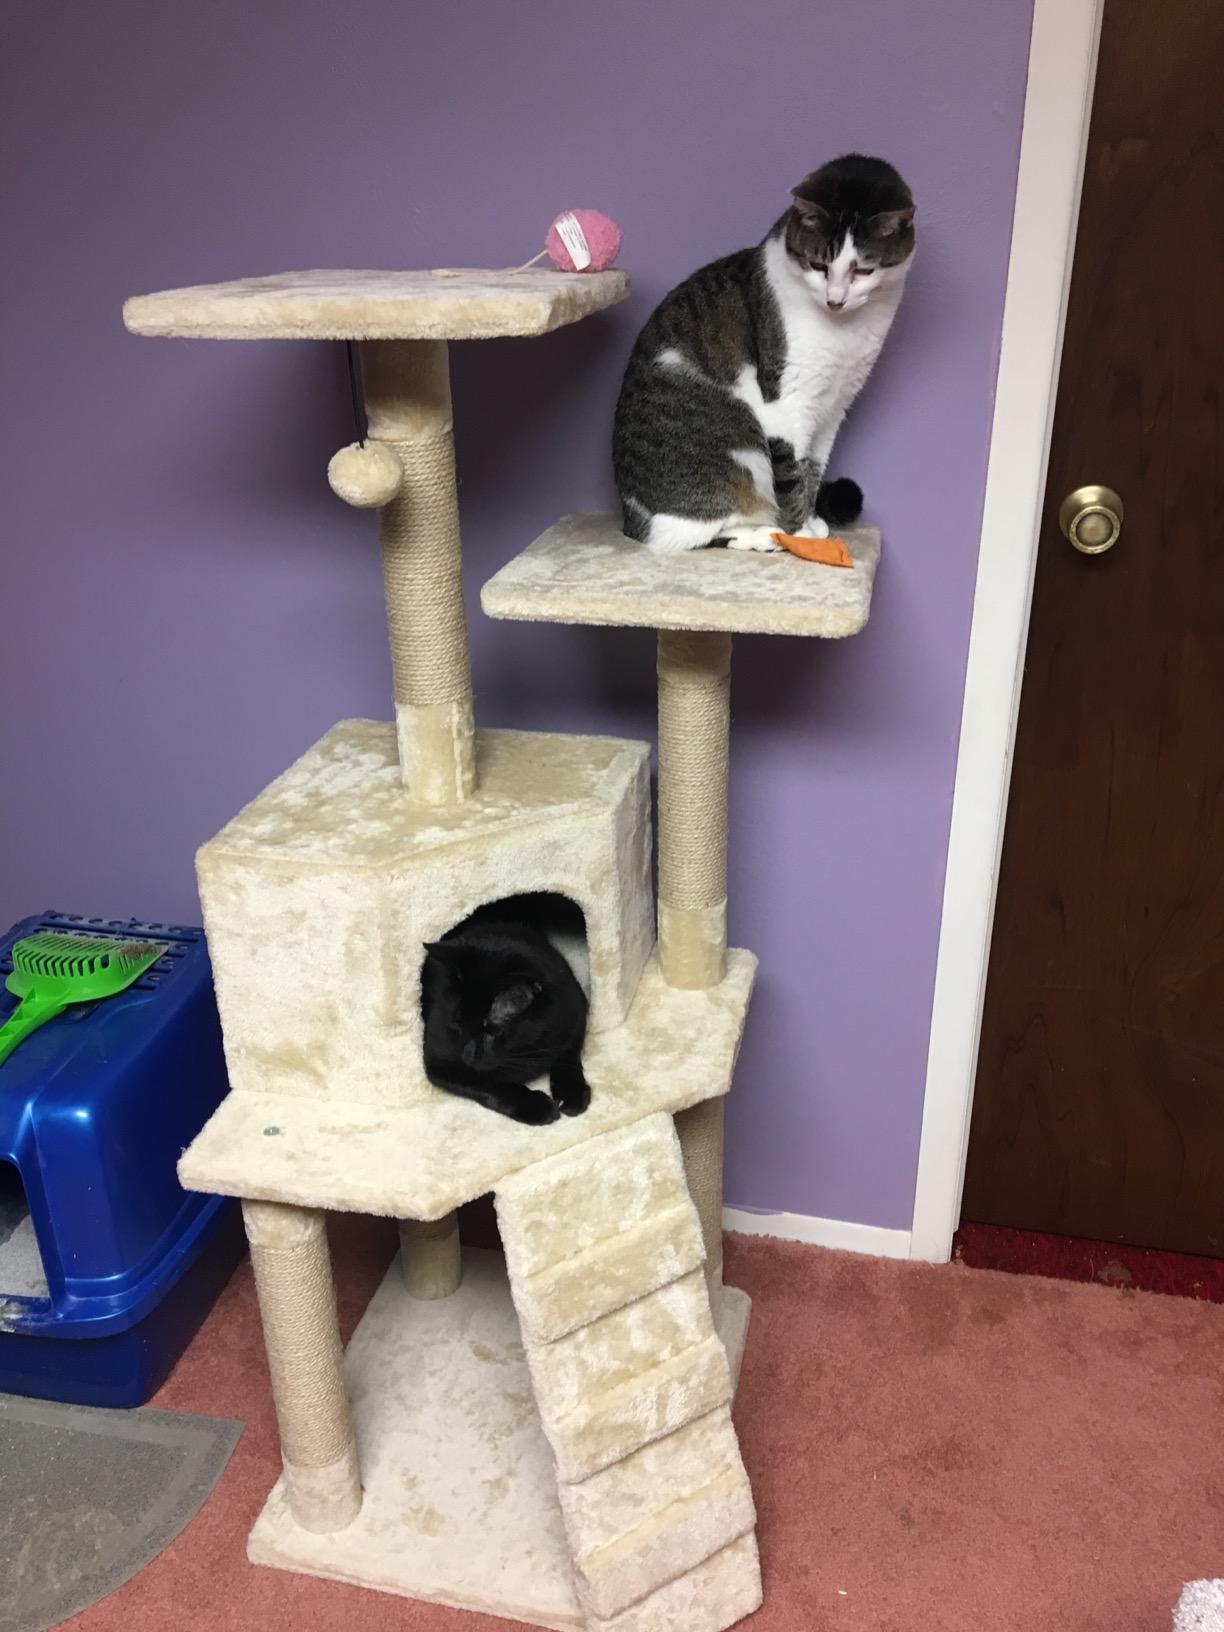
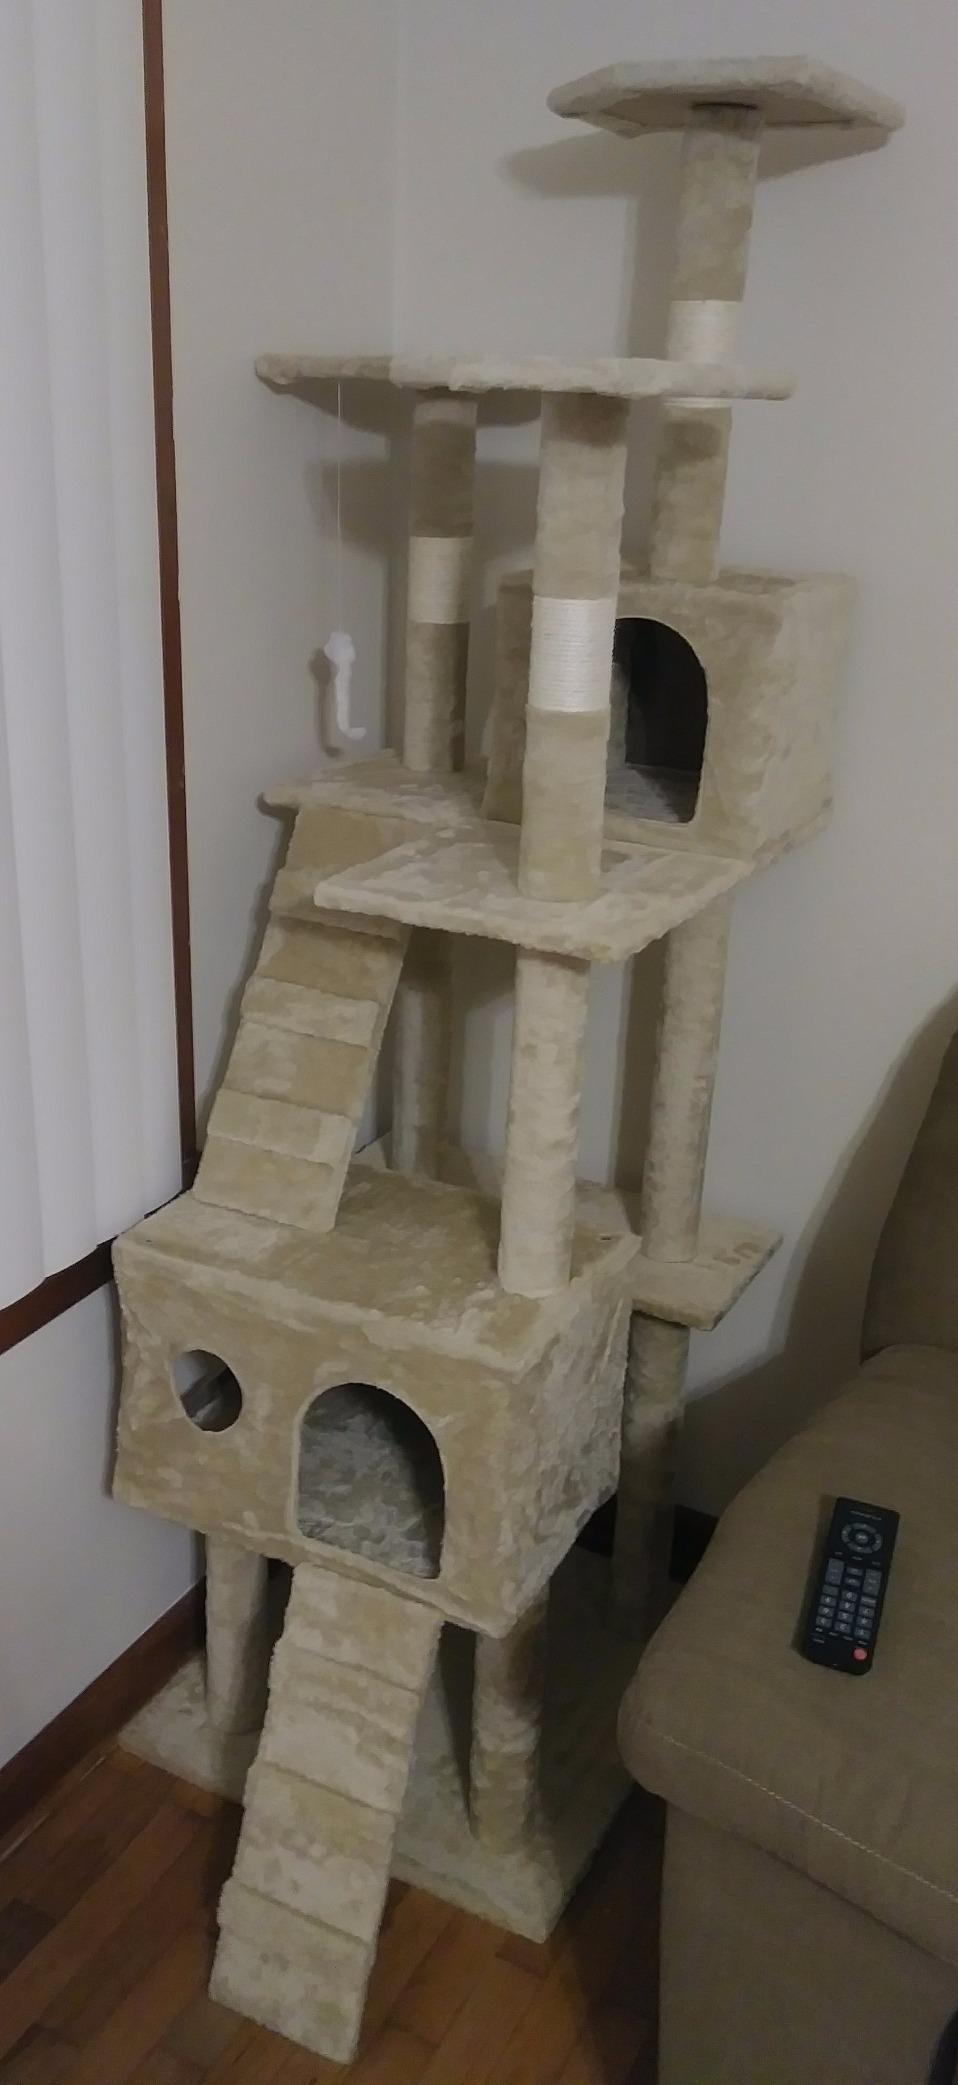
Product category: items_cat tree
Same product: no